Gobo (lighting)

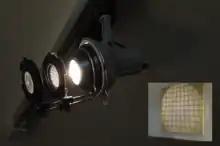
A decorative lighting device that projects a gobo. Components from right to left are the lamp house, the gobo itself (in this case a grid made of wires), and the focusing lens. In a theatrical unit, all three would be in an enclosure to prevent light spillage. The insert at lower right shows the pattern this device projects. The spacing of the gobo and the lens can be varied to alter the size and focus of the image.

A gobo is an object placed inside or in front of a light source to control the shape of the emitted light and its shadow.